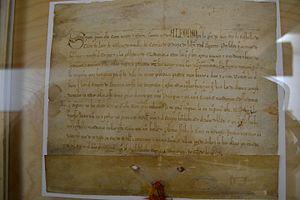
Guardamar del Segura est une commune d'Espagne de la province d'Alicante dans la Communauté valencienne. Elle est située dans la comarque de la Vega Baja del Segura et dans la zone à prédominance linguistique valencienne. Sa population est de près de 17 000 habitants.